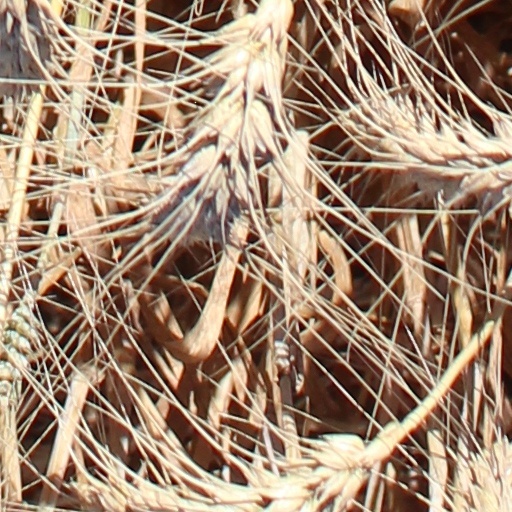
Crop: wheat